Numbered Men

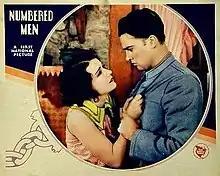
Lobby card

Numbered Men is a 1930 American pre-Code prison drama film (originally with songs) produced and released by First National Pictures, a subsidiary of Warner Bros., and directed by Mervyn LeRoy. The movie stars Bernice Claire, Conrad Nagel, Raymond Hackett and Ralph Ince. The film was based on the play entitled "Jail Break" by Dwight Taylor.